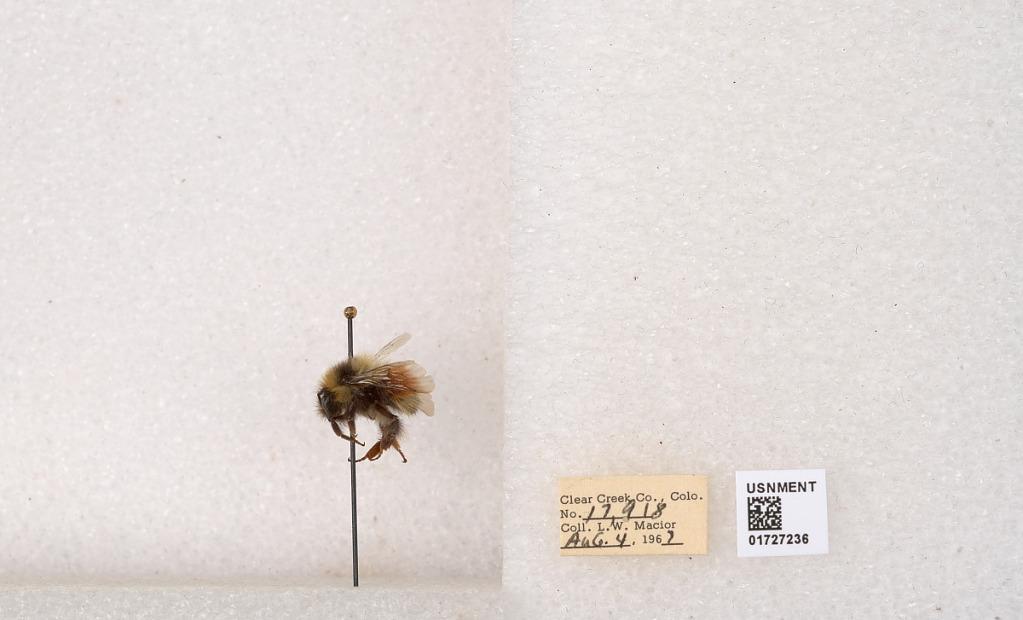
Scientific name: Bombus (Pyrobombus) sylvicola Kirby
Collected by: L. Macior
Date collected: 1967-8-4
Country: United States
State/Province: Colorado
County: Clear Creek
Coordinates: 39.6891, -105.644